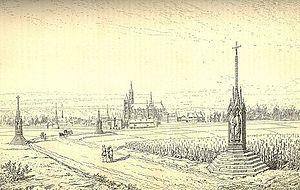
Les montjoies de Paris à Saint-Denis d'après les restitutions du maréchal d'Uxelles au XVIIe siècle.
Anna Jourdan, dite Anne Lombard-Jourdan, est une historienne française née le 14 décembre 1909 à Chambéry et morte le 13 février 2010 à Versailles.
On appelait autrefois une « montjoie » un monceau de pierres entassées, un tas de terre et de cailloux pour marquer les chemins. La coutume des pèlerins était d'élever des monceaux de pierres, sur lesquelles ils plantaient des croix, aussitôt qu'ils découvraient le lieu de dévotion où ils allaient en pèlerinage.